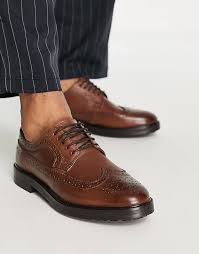
Label: Brogue